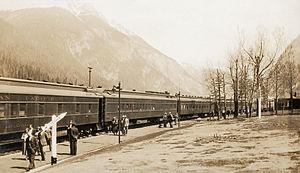
Field (Colombie-Britannique, Canada): la gare en 1935, avec un train de la Canadian Pacific Railway